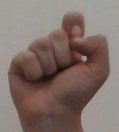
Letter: fa